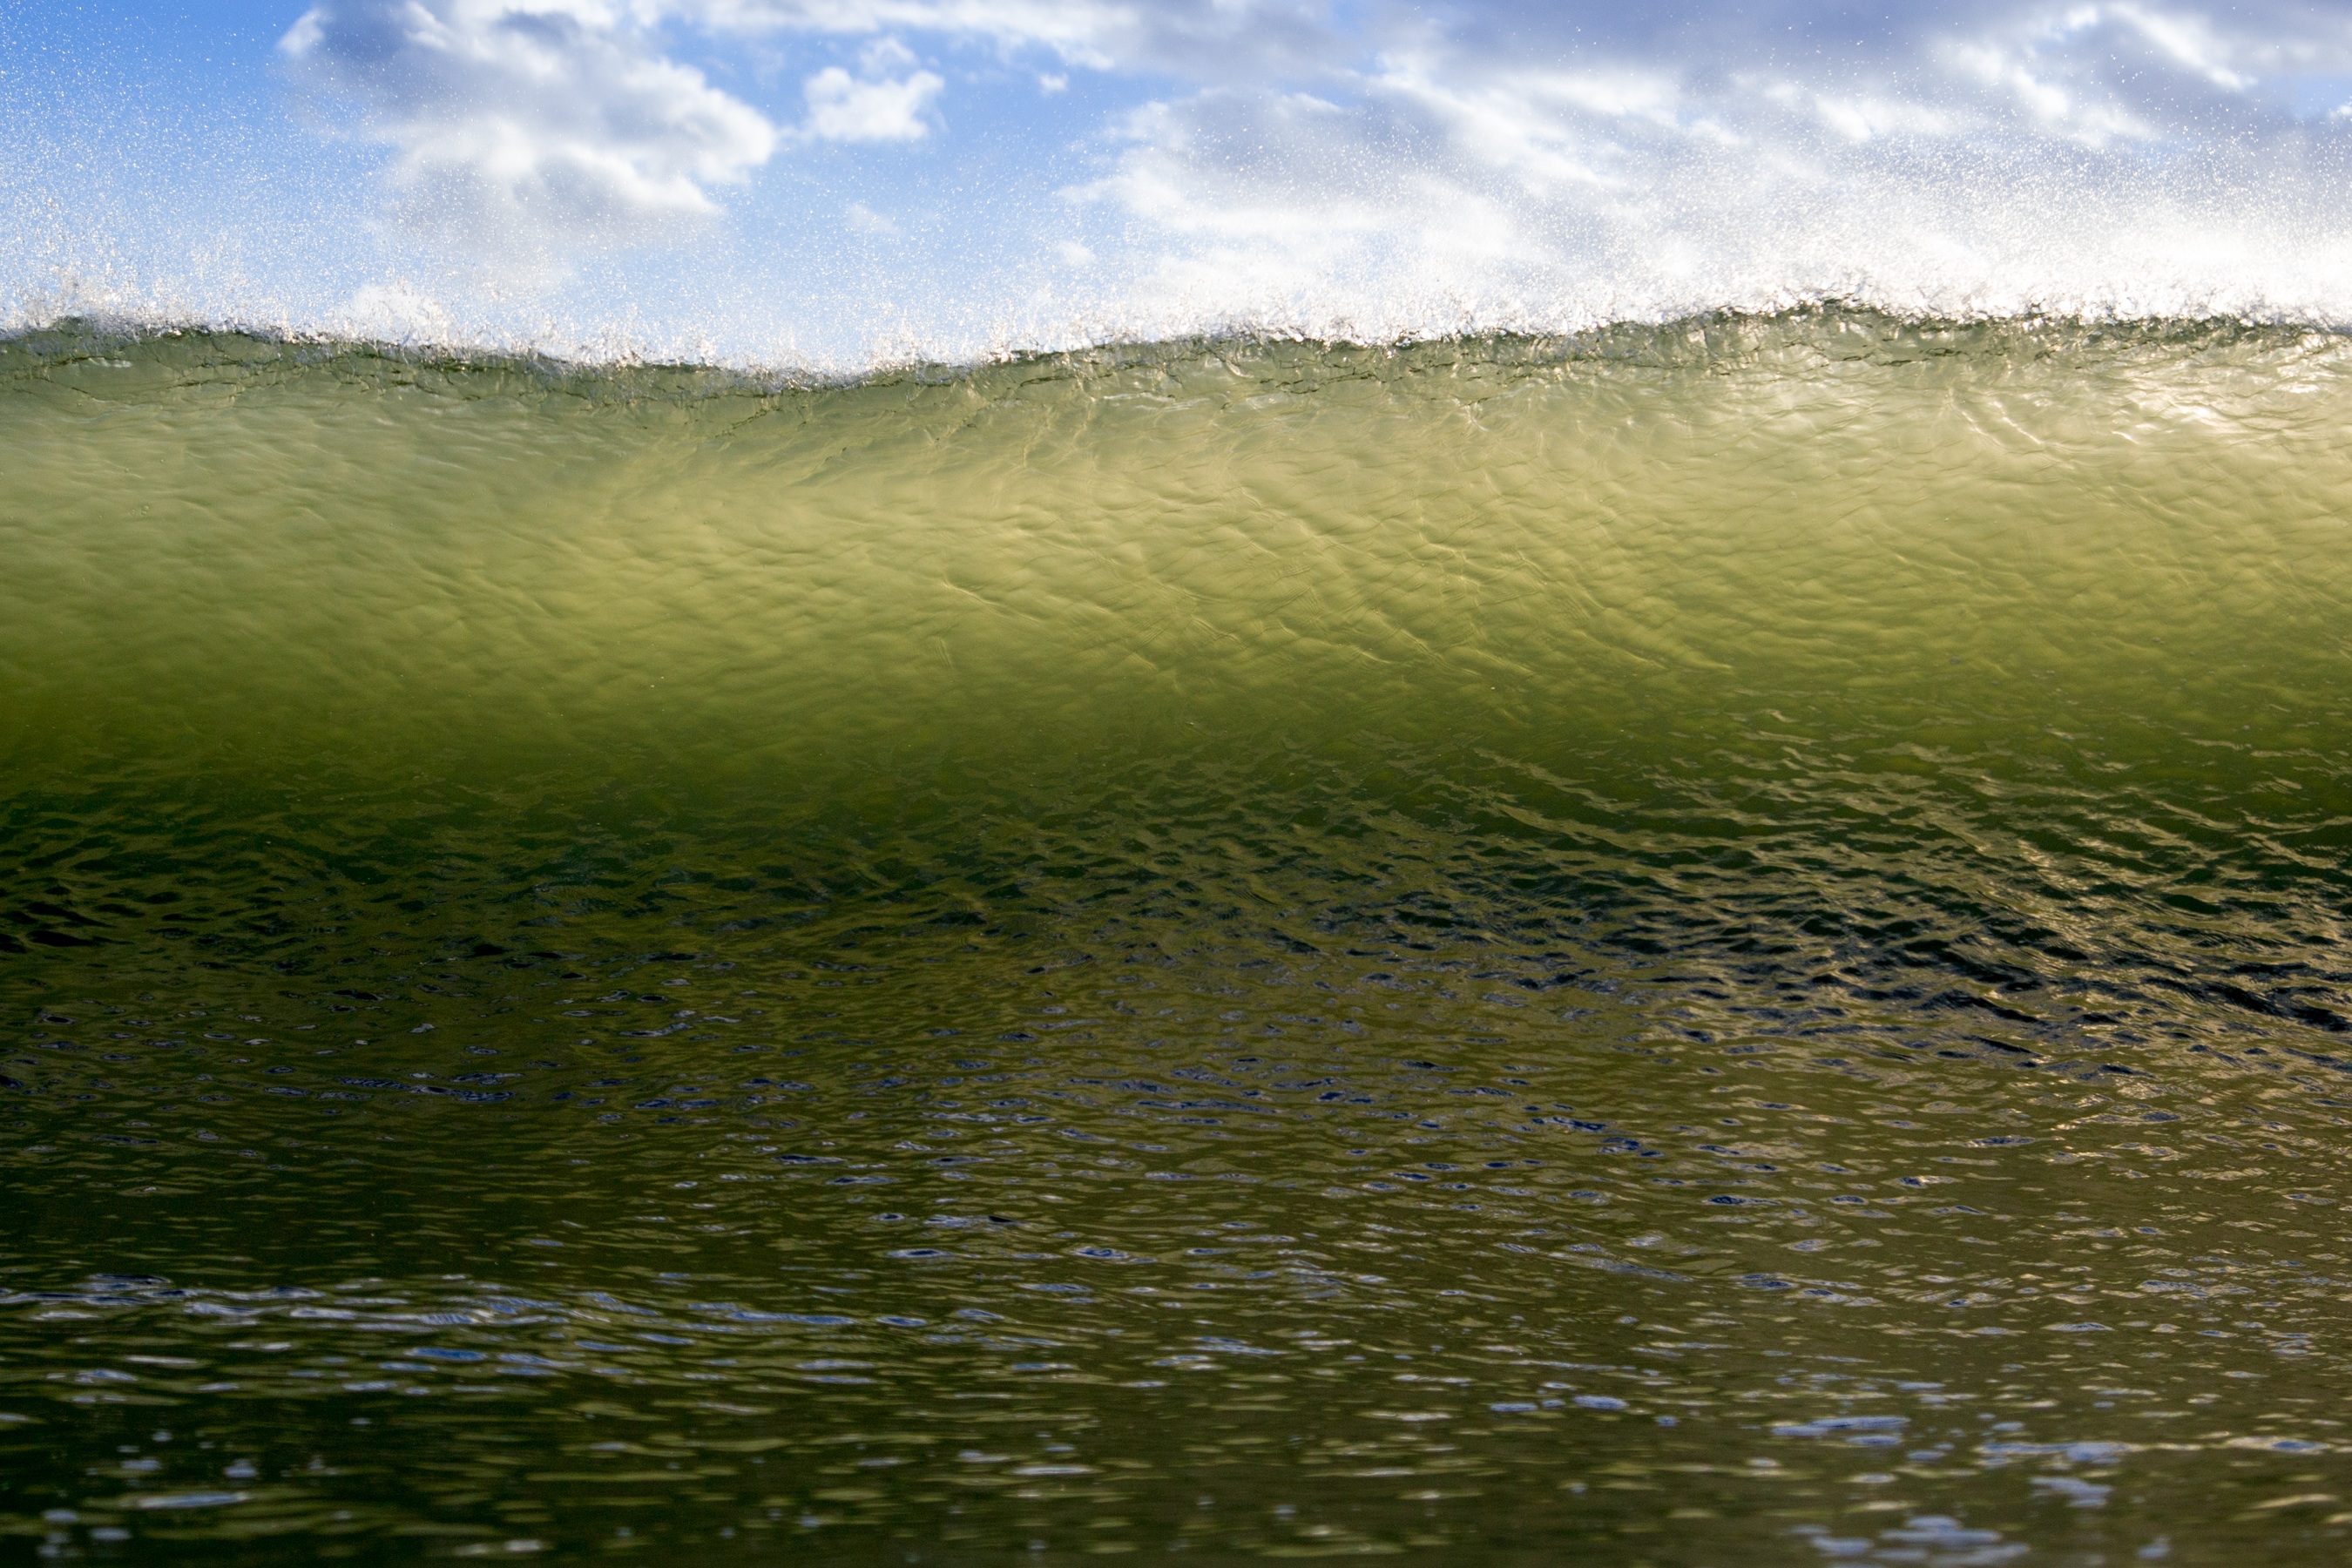
landscape, sea, tree, water, nature, grass, ocean, horizon, marsh, cloud, sky, mist, meadow, sunlight, morning, leaf, hill, shore, wave, lake, river, pond, green, reflection, grassland, wetland, habitat, rural area, swells, high tide, natural environment, atmospheric phenomenon, grass family